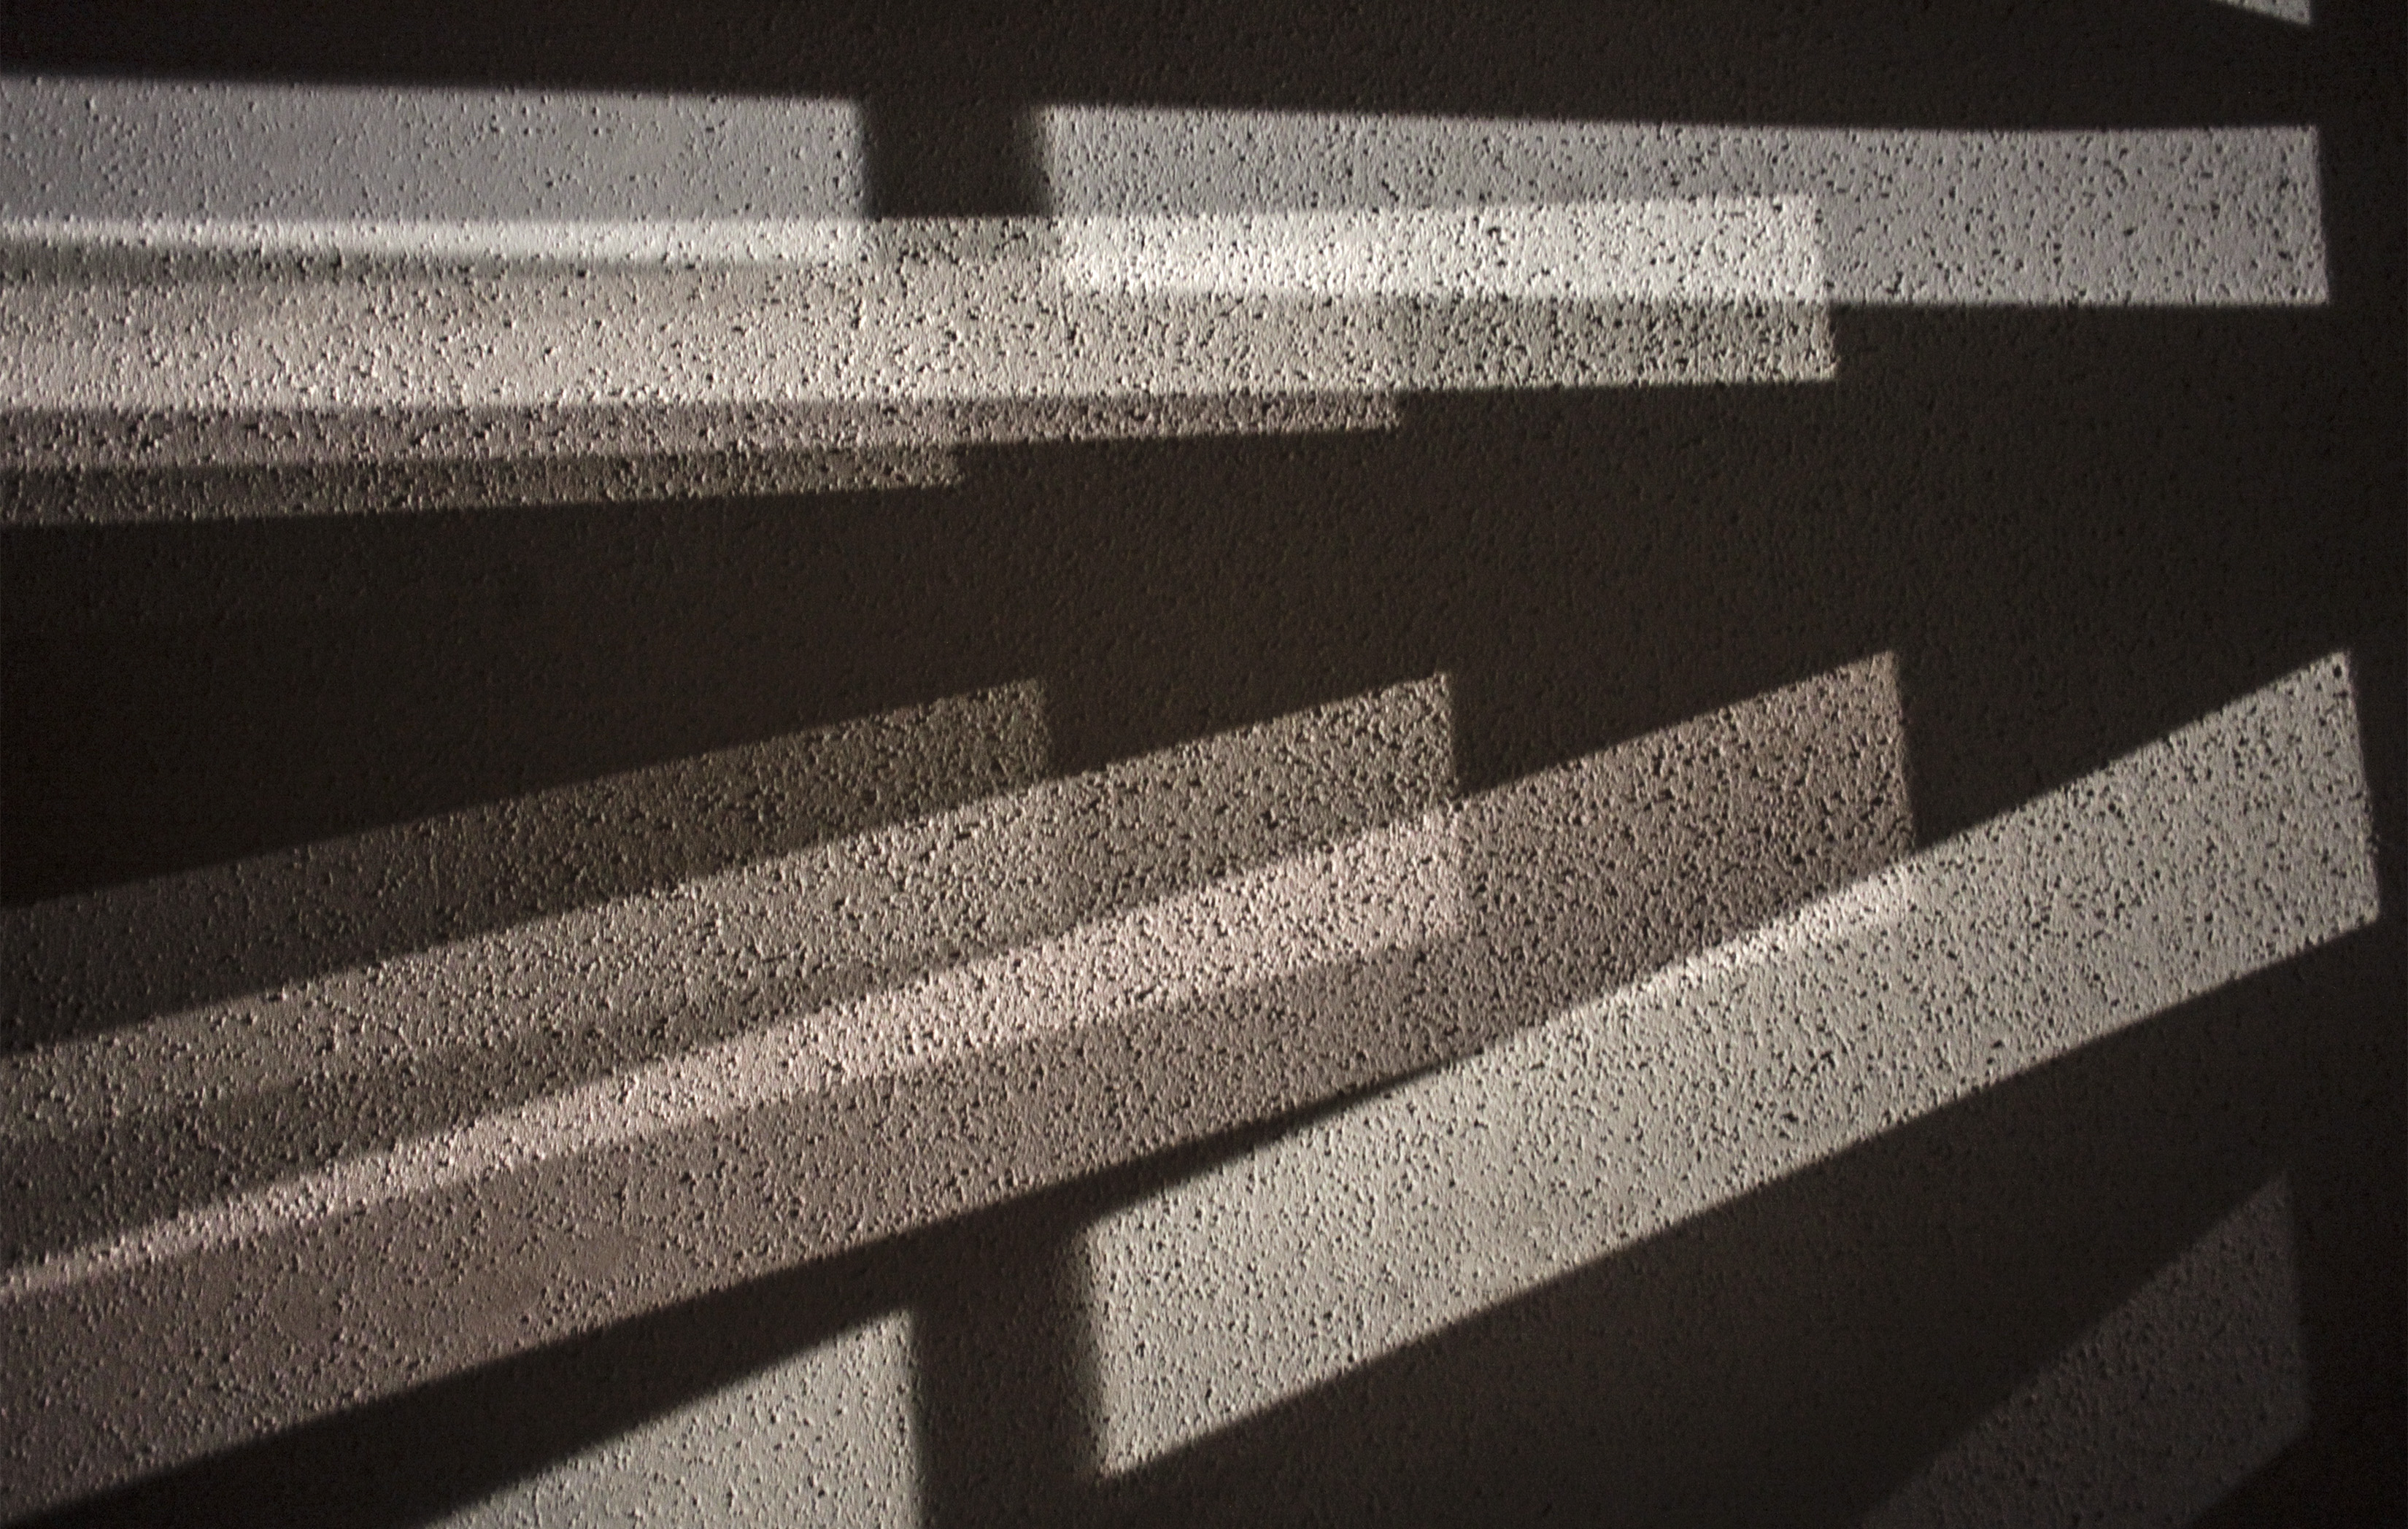
light, wood, white, floor, number, wall, line, color, shadow, black, material, 2016, design, shape, 366, flooring